Superboy-Prime

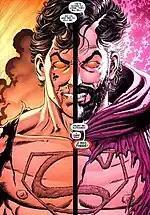
Superboy-Prime as the Time Trapper from "Final Crisis: Legion of 3 Worlds" #4. Art by George Pérez.

Shortly after the events of "Superman and the Legion of Super-Heroes", the Time Trapper finds Superboy-Prime lost in time. He decides to use him to destroy the Legion and sends him to the 31st century, where he crashes in a farm outside of Smallville.